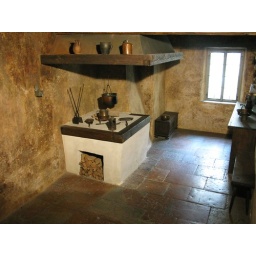
kitchen in Mozart's house